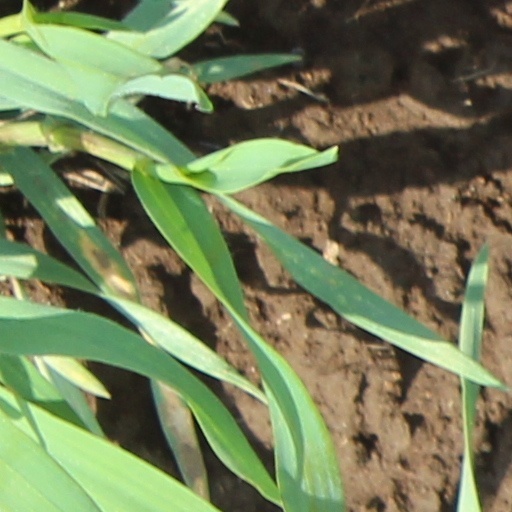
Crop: wheat